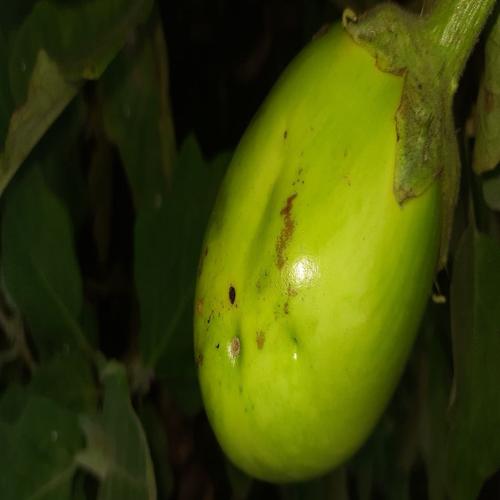
Label: Shoot and Fruit Borer